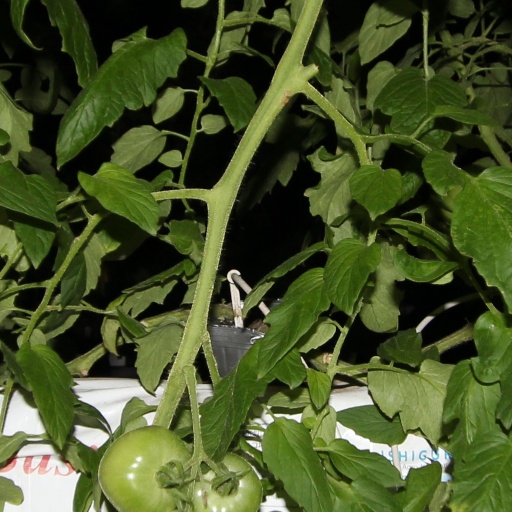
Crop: tomato